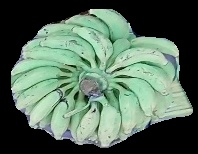
Variety: elakki-bale
Grade: grade1